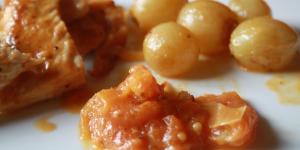
pavo con uvas y salsa de almendras